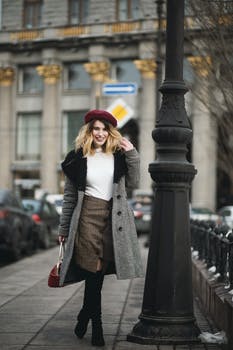
Label: No Watermark